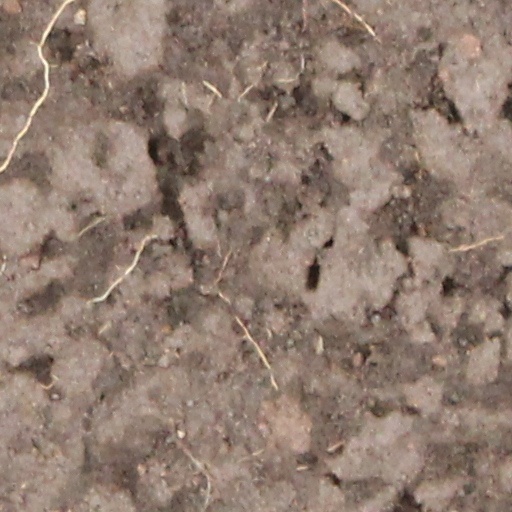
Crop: wheat